Quanah Parker Star House

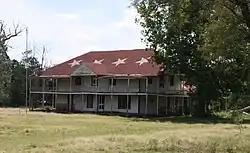
Exterior view of the Quanah Parker Star House (August 2014)

The Quanah Parker Star House, with stars painted on its roof, is located in the city of Cache, county of Comanche, in the U.S. state of Oklahoma. It was added in 1970 to the National Register of Historic Places listings in Comanche County, Oklahoma.